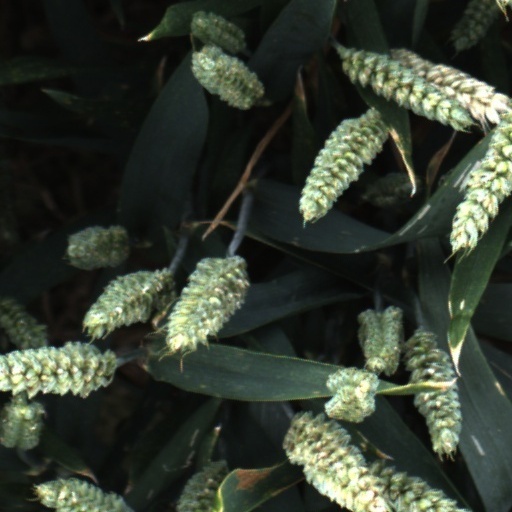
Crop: wheat